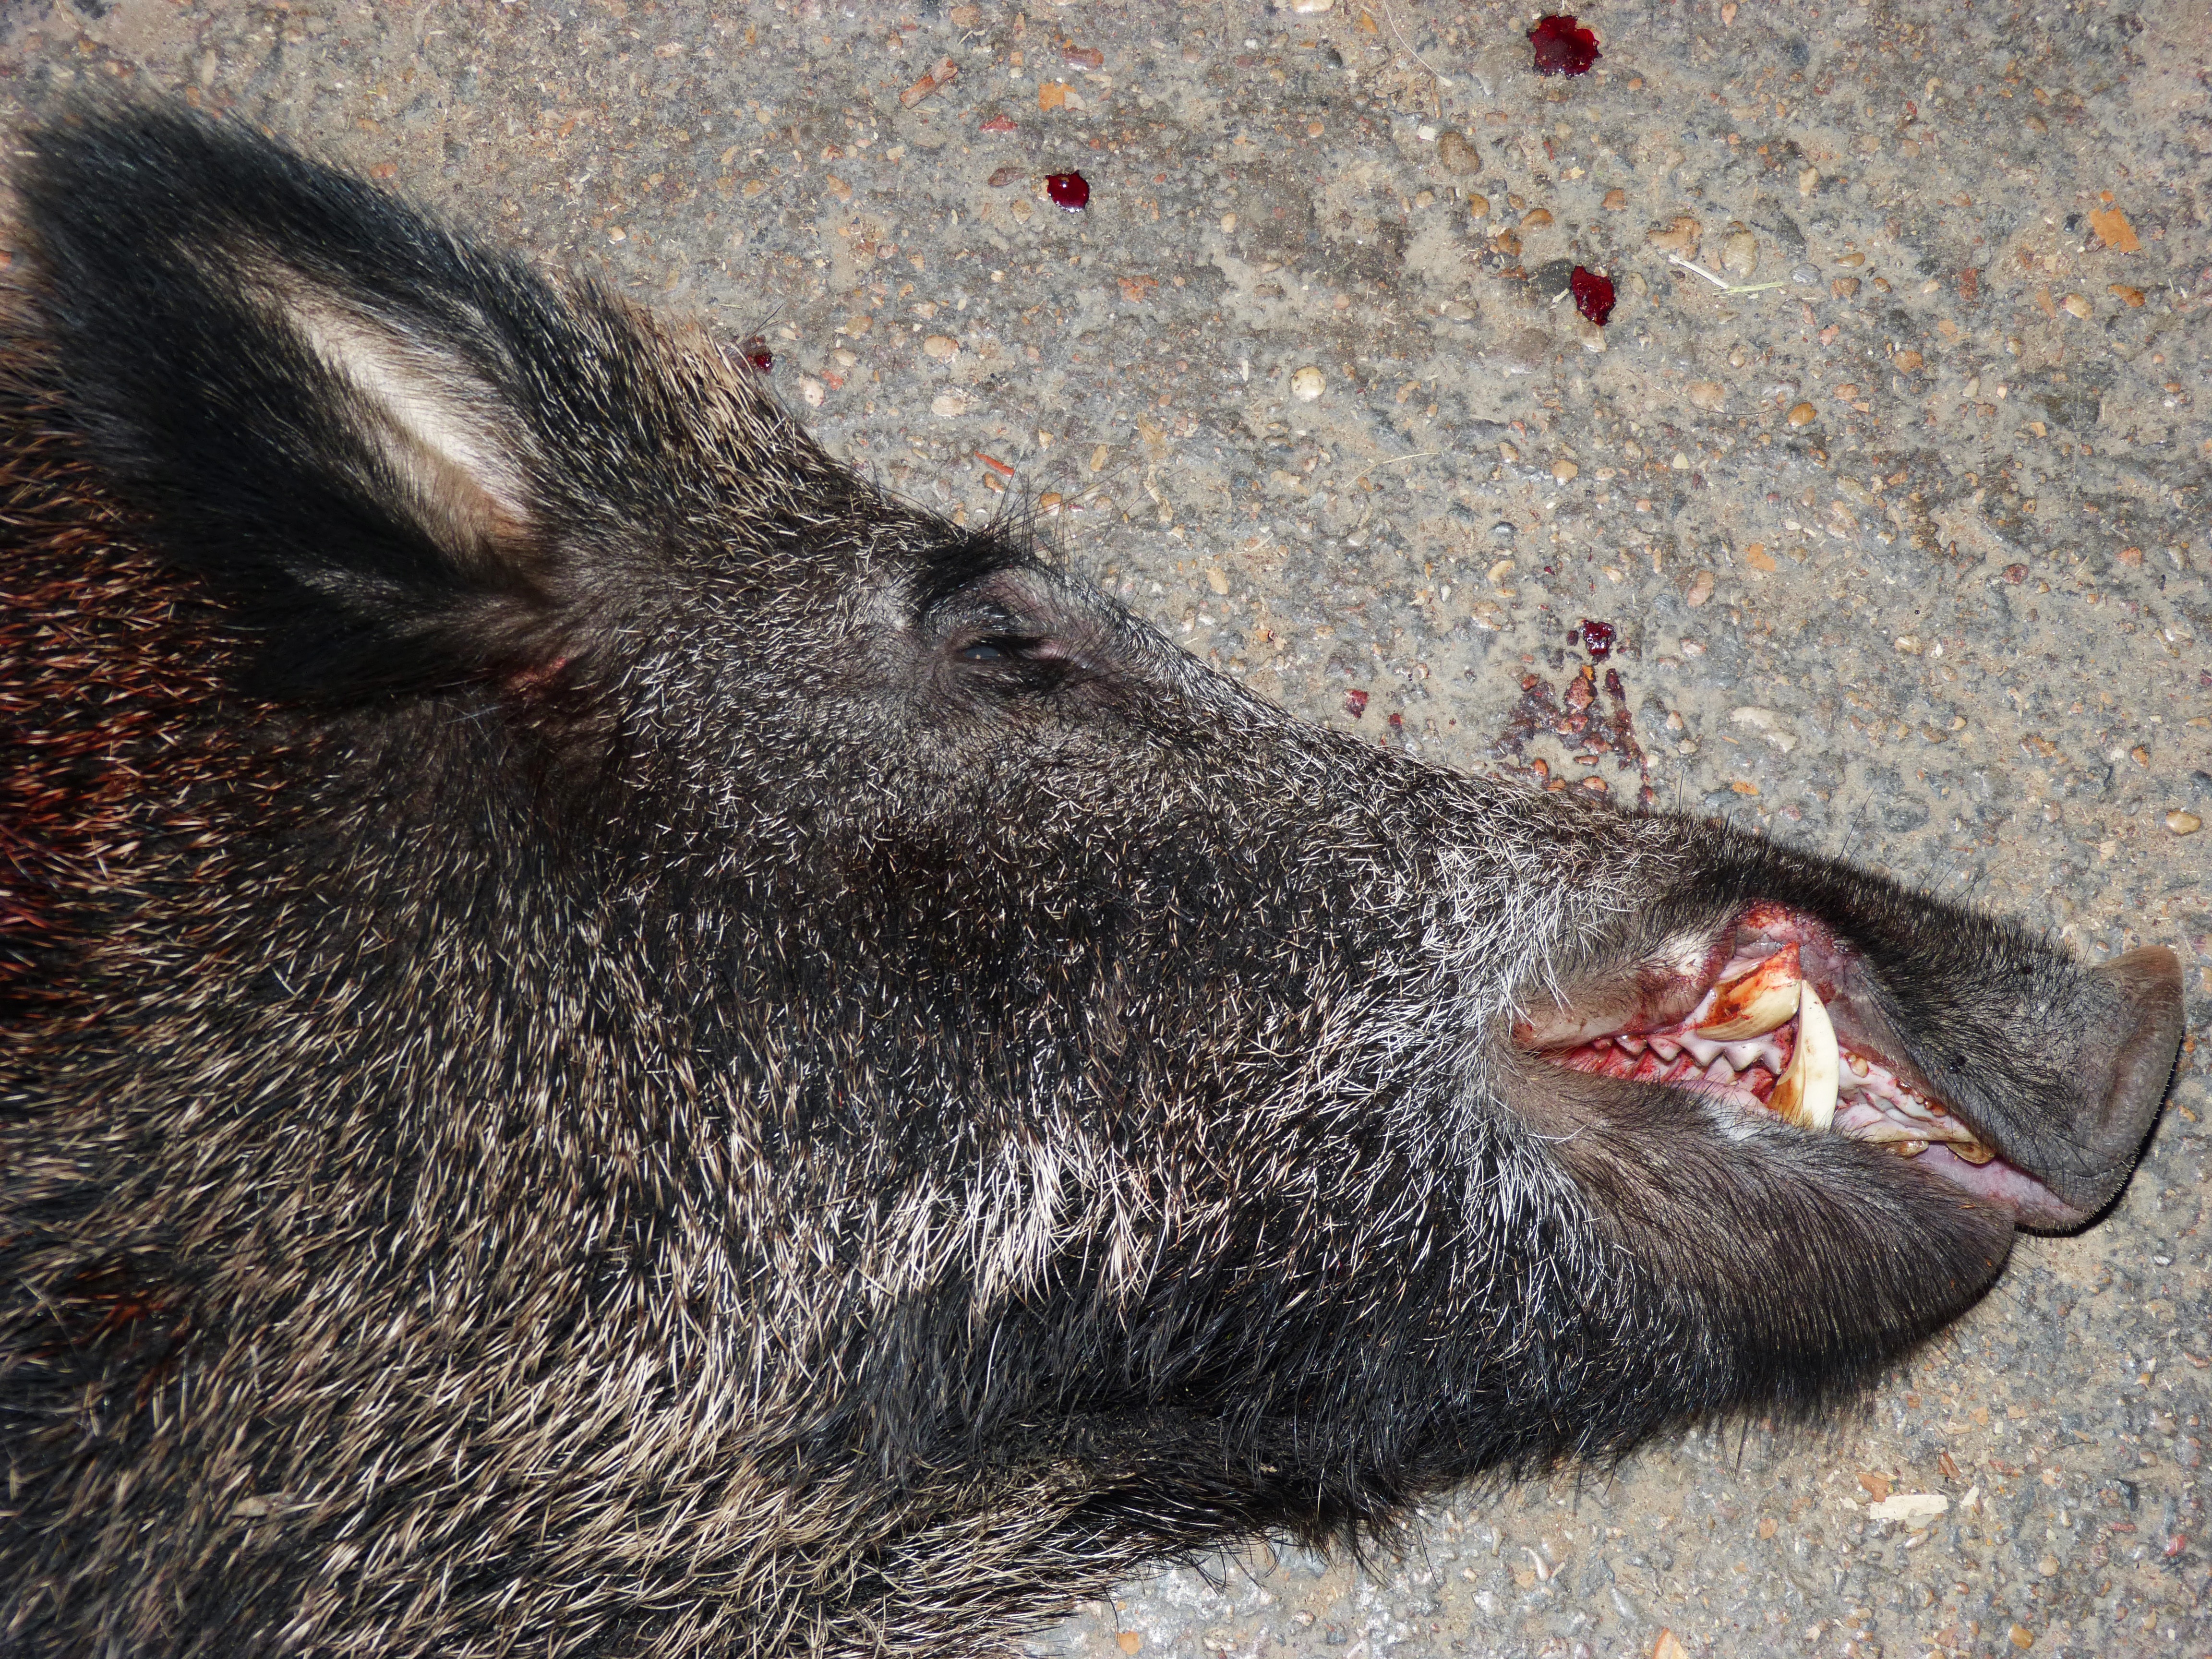
wildlife, mammal, fauna, blood, head, vertebrate, pig, hunting, corpse, wild boar, wild pig, domestic pig, pig like mammal, peccary